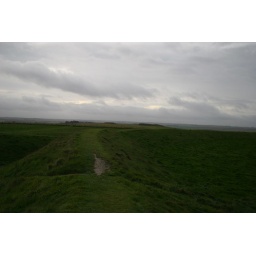
near site of uffington castle- white horse hill